Sustrans

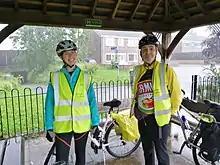
Sustrans volunteers in Wetherby, West Yorkshire

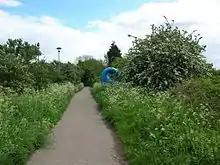
Sustrans Route 66 behind the Derwent Arms, Osbaldwick, York

The National Cycle Network was officially opened in June 2000, when had been completed, although some routes had been open for over a decade. In 2005 the network reached . In urban areas, almost 20% of the network is free from motor traffic, though these sections can account for up to 80% of use. The more rural parts of the network see less motor traffic and are used primarily for leisure cycling.